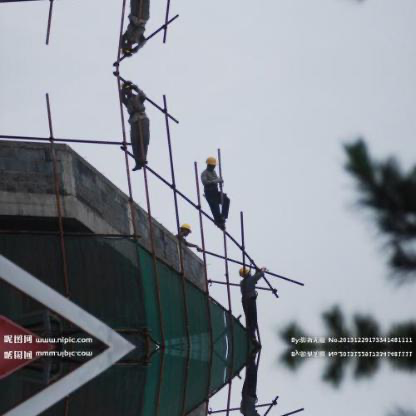
Objects in the image:
label: helmet
label: helmet
label: helmet